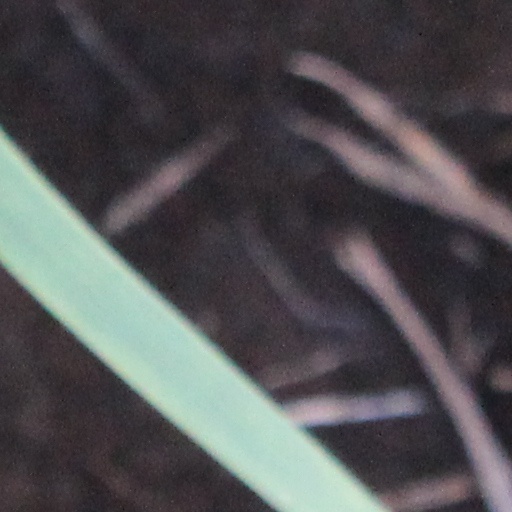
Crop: wheat